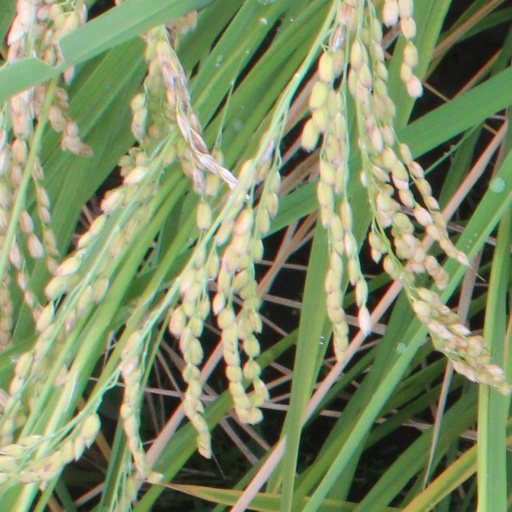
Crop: rice